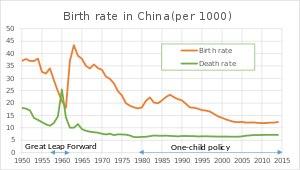
La grande famine en Chine, est une période de l'histoire de la république populaire de Chine de 1959 à 1961 caractérisée par une famine généralisée en Chine continentale. Certains chercheurs incluent aussi les années 1958 ou 1962. Le nombre estimé de décès dus à la famine varie de 15 millions à 55 millions. La grande famine chinoise est souvent considérée comme la famine la plus meurtrière de l'histoire de l'humanité. Les principaux facteurs contribuant à la famine étaient les politiques du « Grand Bond en avant » et de la « commune populaire ». Après le lancement des réformes et ouvertures qui ont suivi la mort de Mao Zedong, le Parti communiste chinois a déclaré officiellement en 1981 que la famine était principalement due aux erreurs du Grand Bond en avant ainsi qu'à la campagne anti-droitiste, en plus de certaines catastrophes naturelles et de la rupture sino-soviétique.